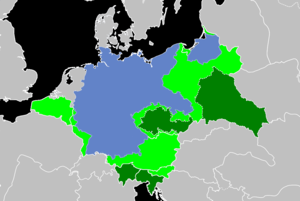
Zones annexées par l'Allemagne nazie